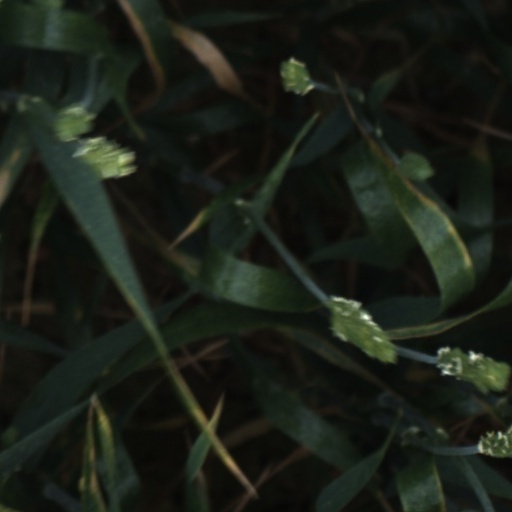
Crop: wheat